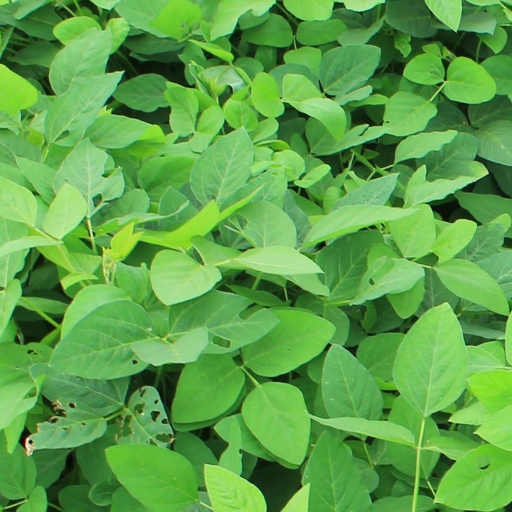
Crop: soybean